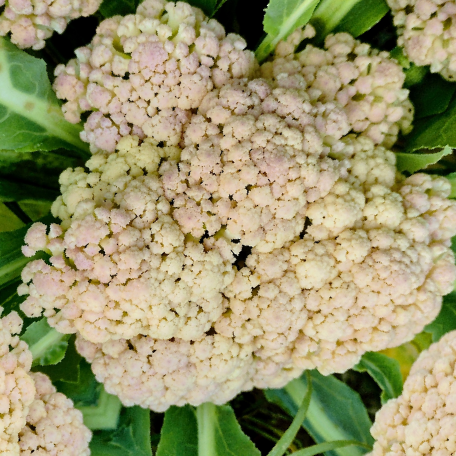
Label: Bacterial spot rot